KTM 200 Duke

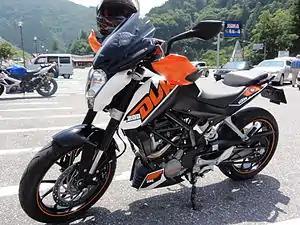

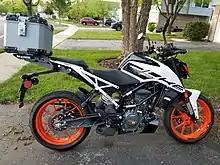
2020 200 Duke

The KTM 200 Duke is a single-cylinder standard motorcycle made by KTM since 2012. It has a four-stroke, spark-ignition liquid-cooled engine. It has six-speed gearbox and a cable actuated multi-disc clutch. The bike has an underbelly exhaust and a three-chamber silencer positioned close to its centre of gravity.